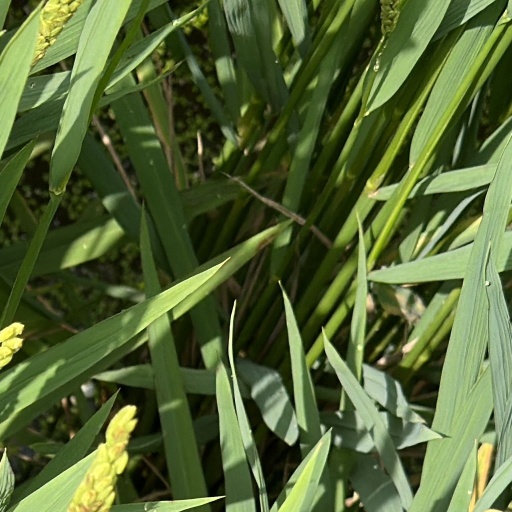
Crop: rice